Tangled Lives (1917 film)

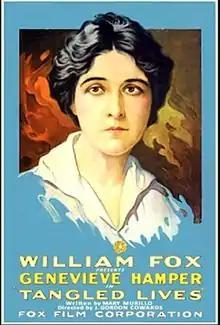
Film poster

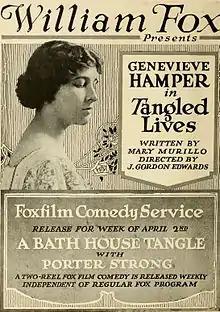
period advertisement.

Tangled Lives is a 1917 American silent drama film produced and distributed by the Fox Film Corporation. The film was directed by J. Gordon Edwards and starred husband and wife stage actors Genevieve Hamper and Robert B. Mantell.